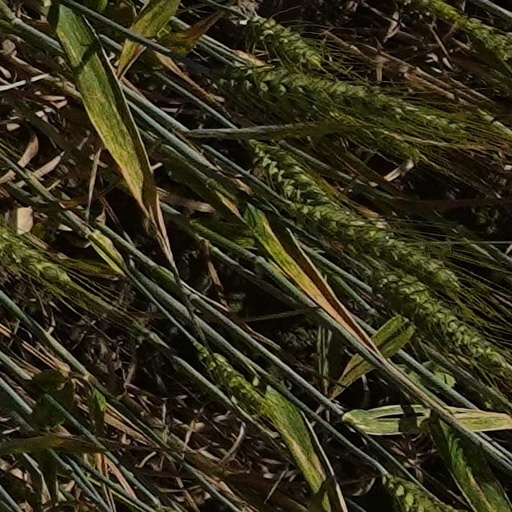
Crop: wheat